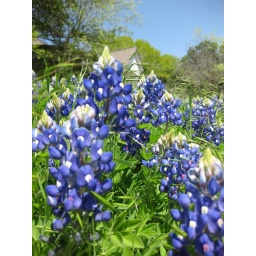
Taking pictures of blue bonnets in the spring is apparently a favorite Texan activity. The blue bonnet is the state flower of Texas.